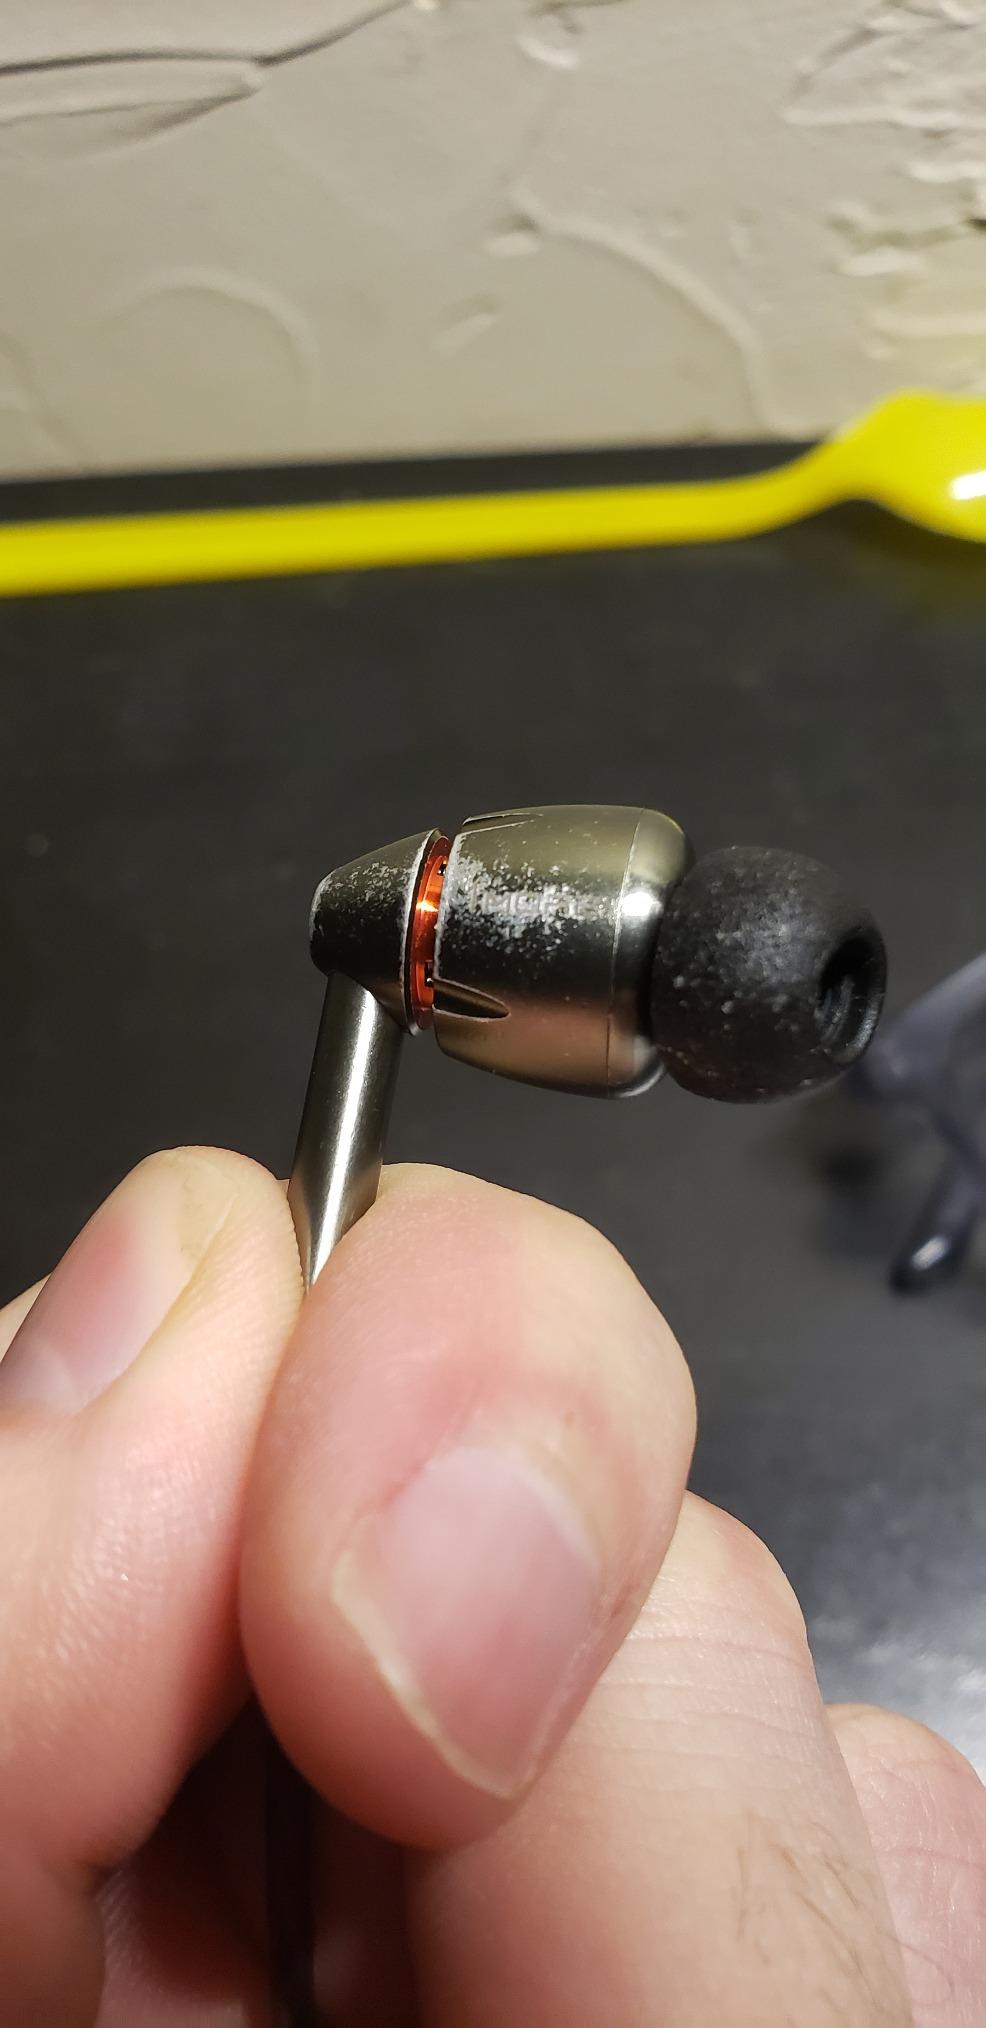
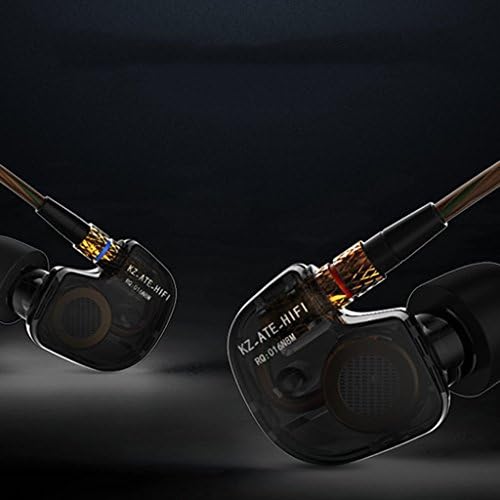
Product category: headphones
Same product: no